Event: Nepal Earthquake
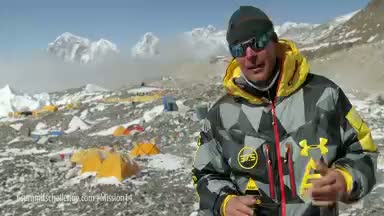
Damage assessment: damage